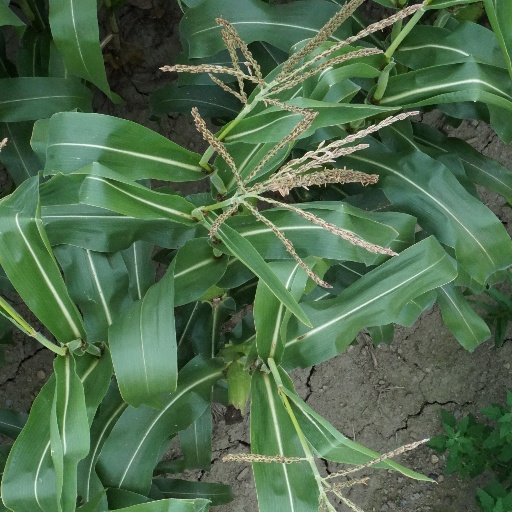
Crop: maize; corn